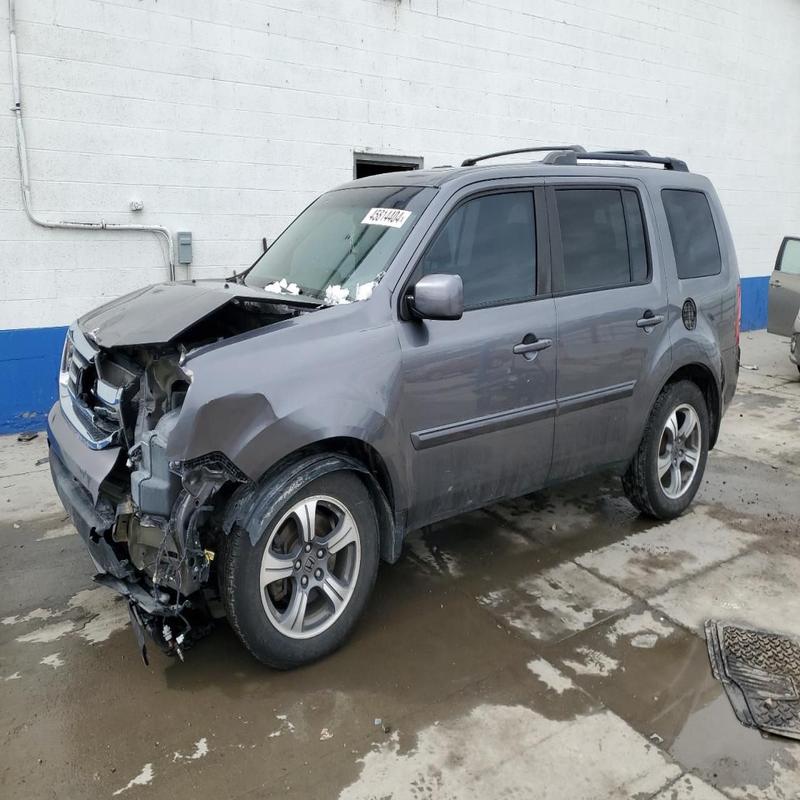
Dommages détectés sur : plaque d'immatriculation avant, pare-choc avant, feu avant gauche, capot, aile avant gauche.
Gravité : majeur